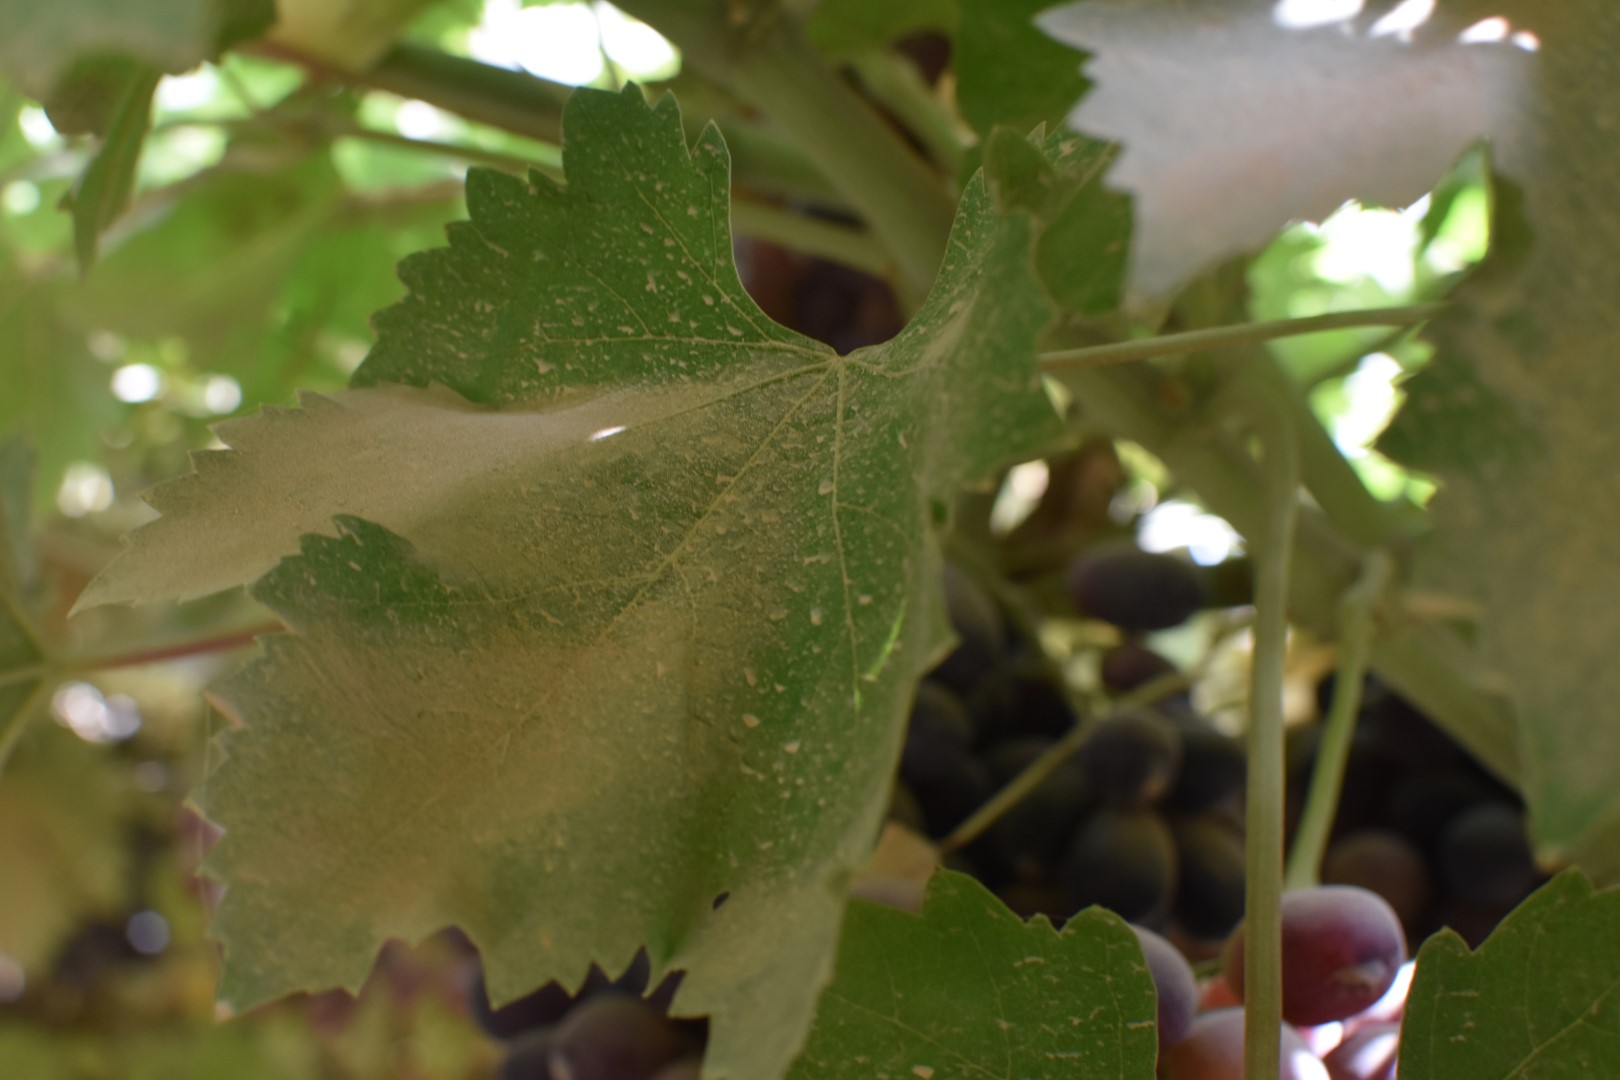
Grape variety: Riasi